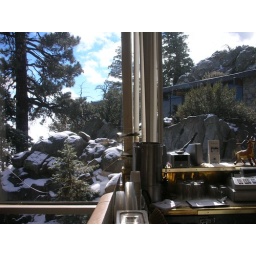
first snow from the windows in the bar